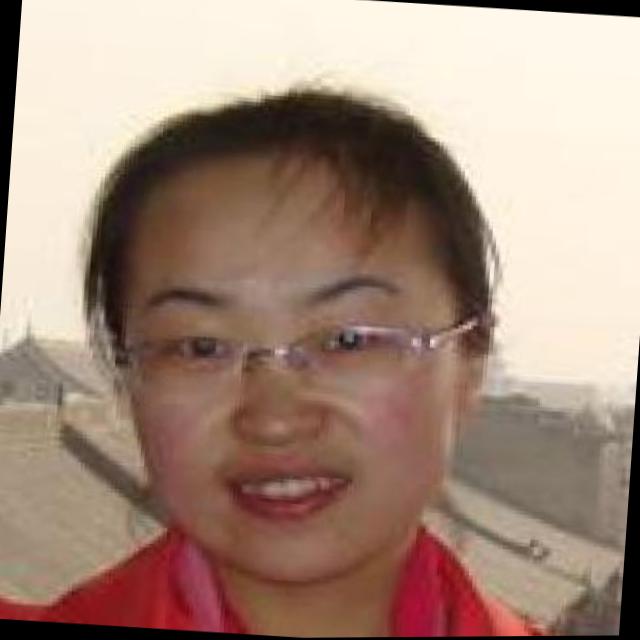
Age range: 21-44